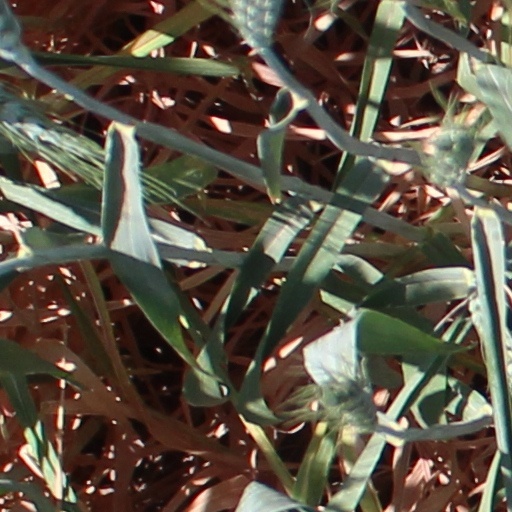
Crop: wheat